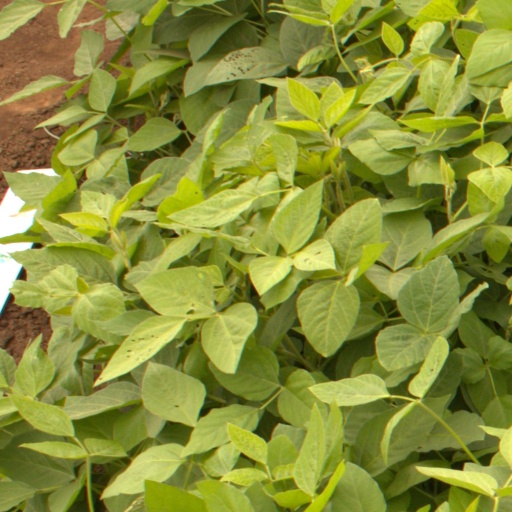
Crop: soybean